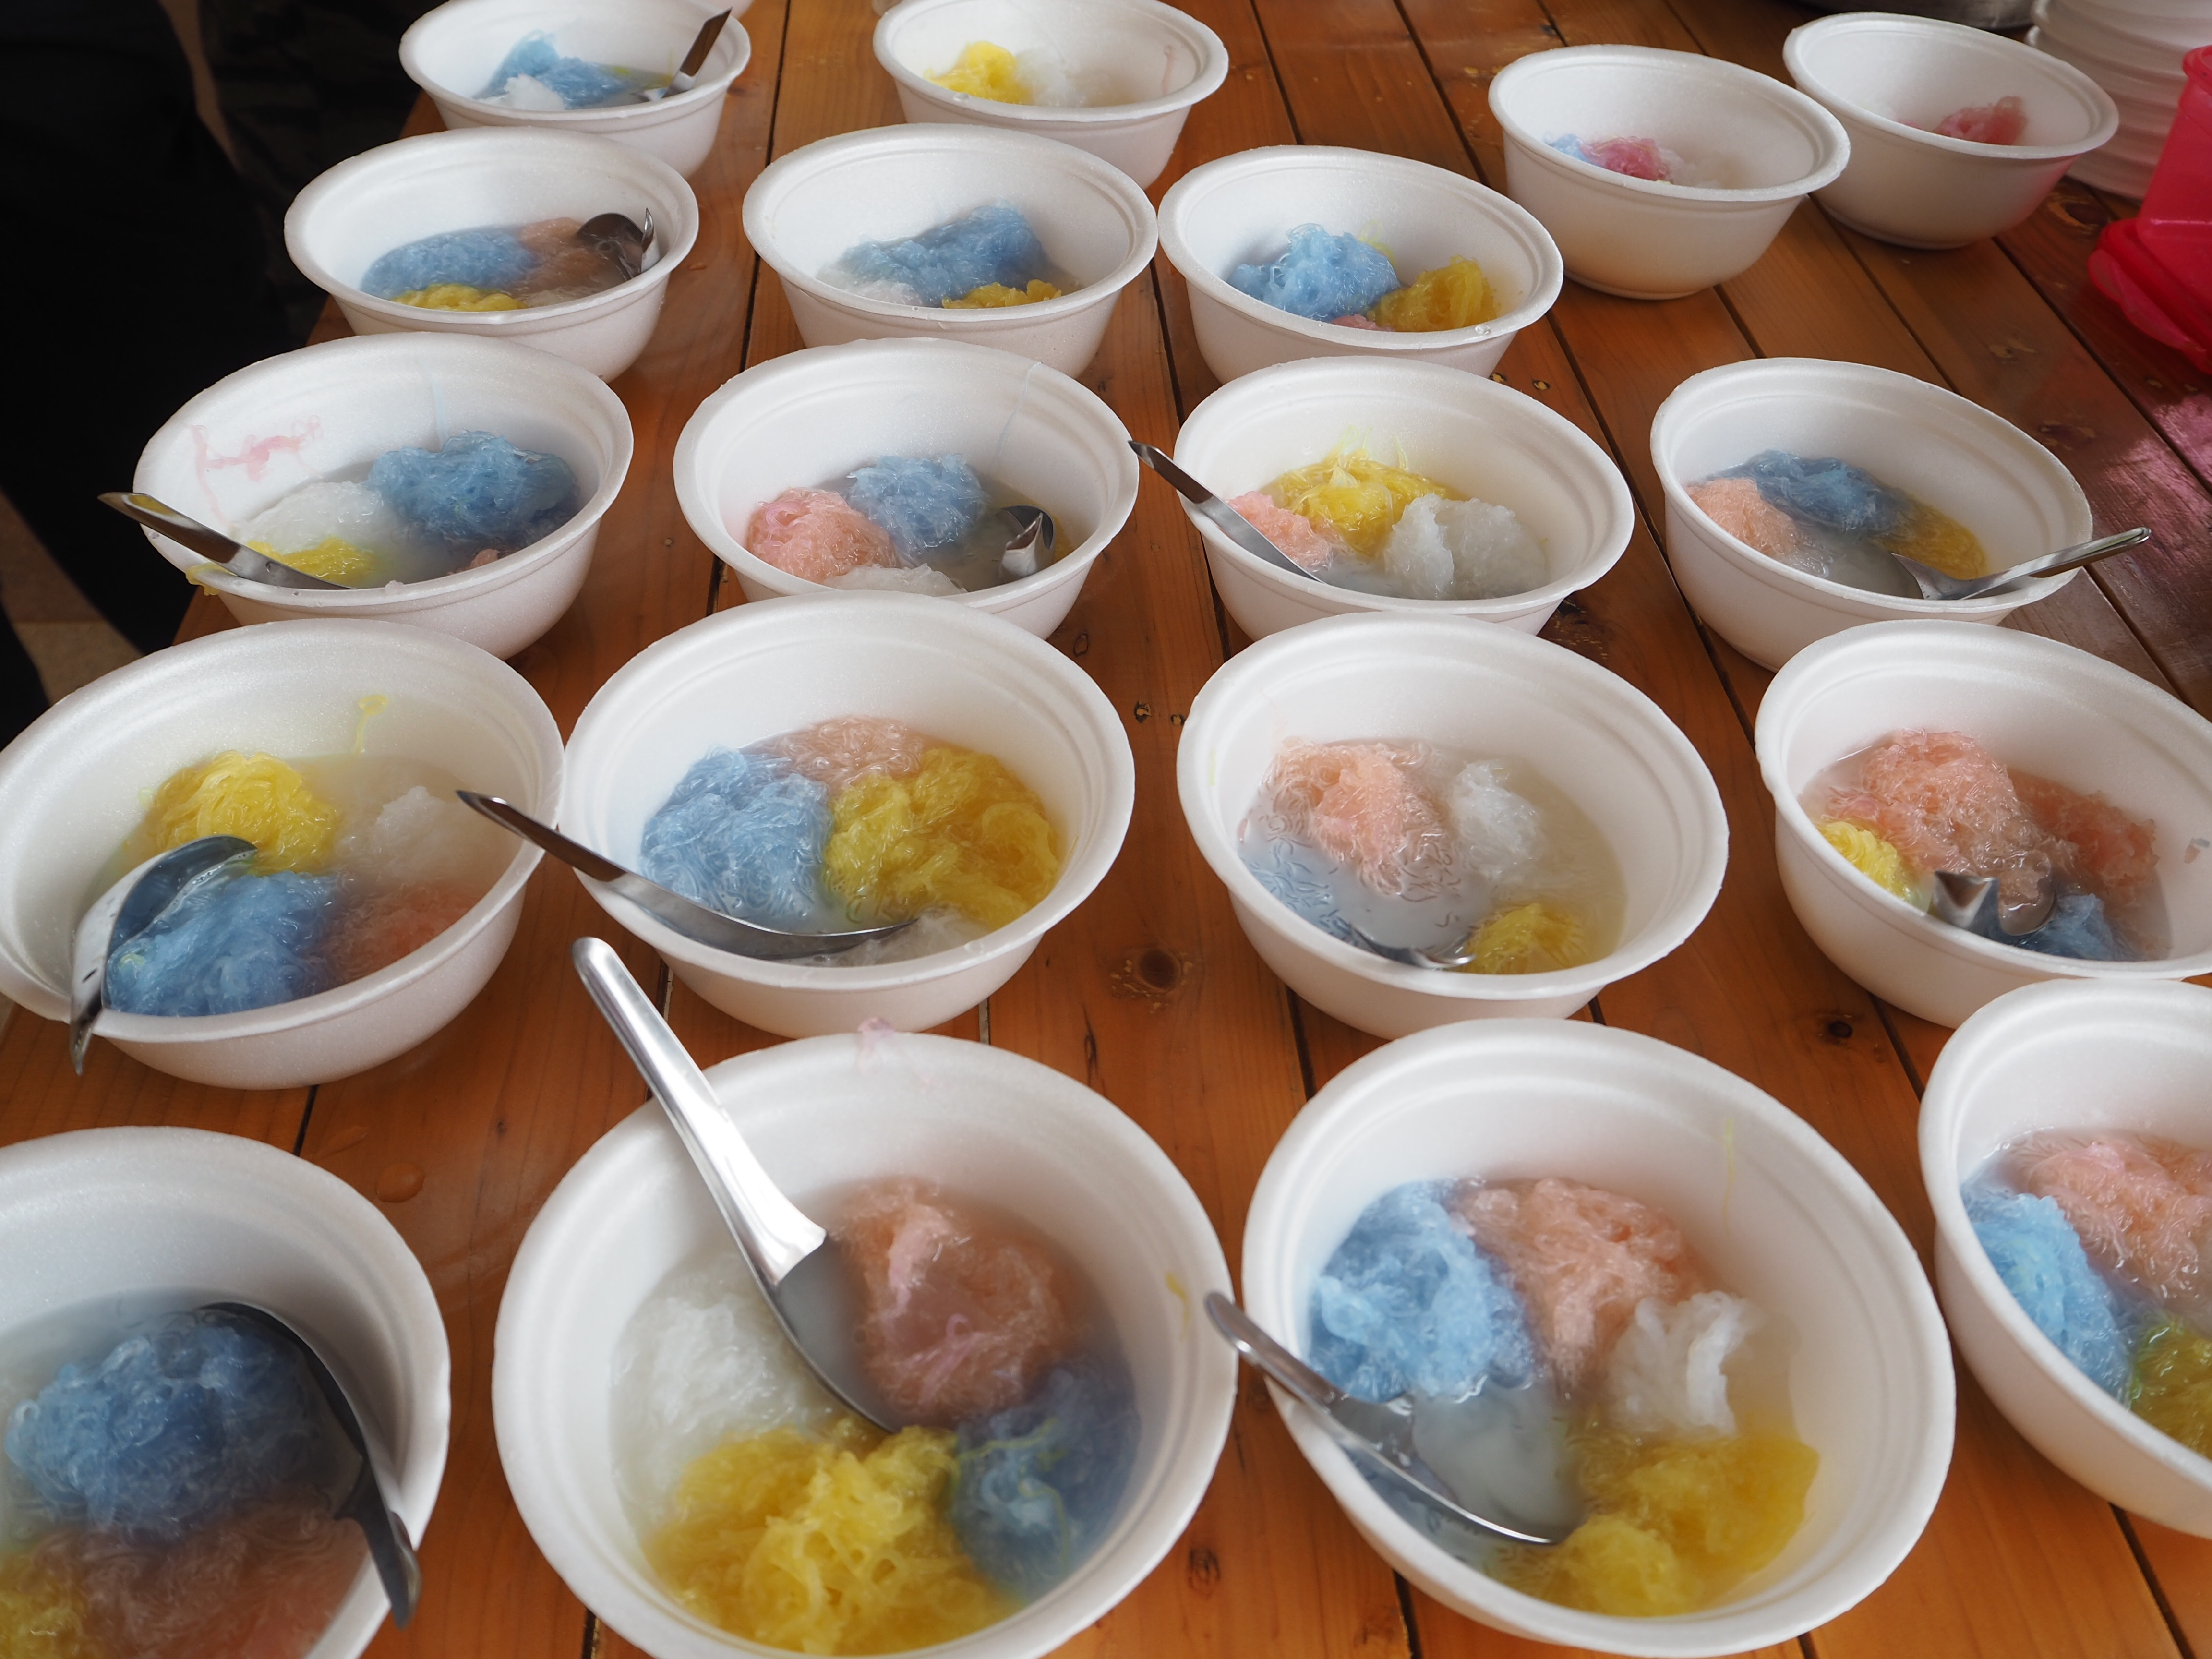
dish, meal, food, breakfast, dessert, cuisine, asian food, chinese food, dim sum